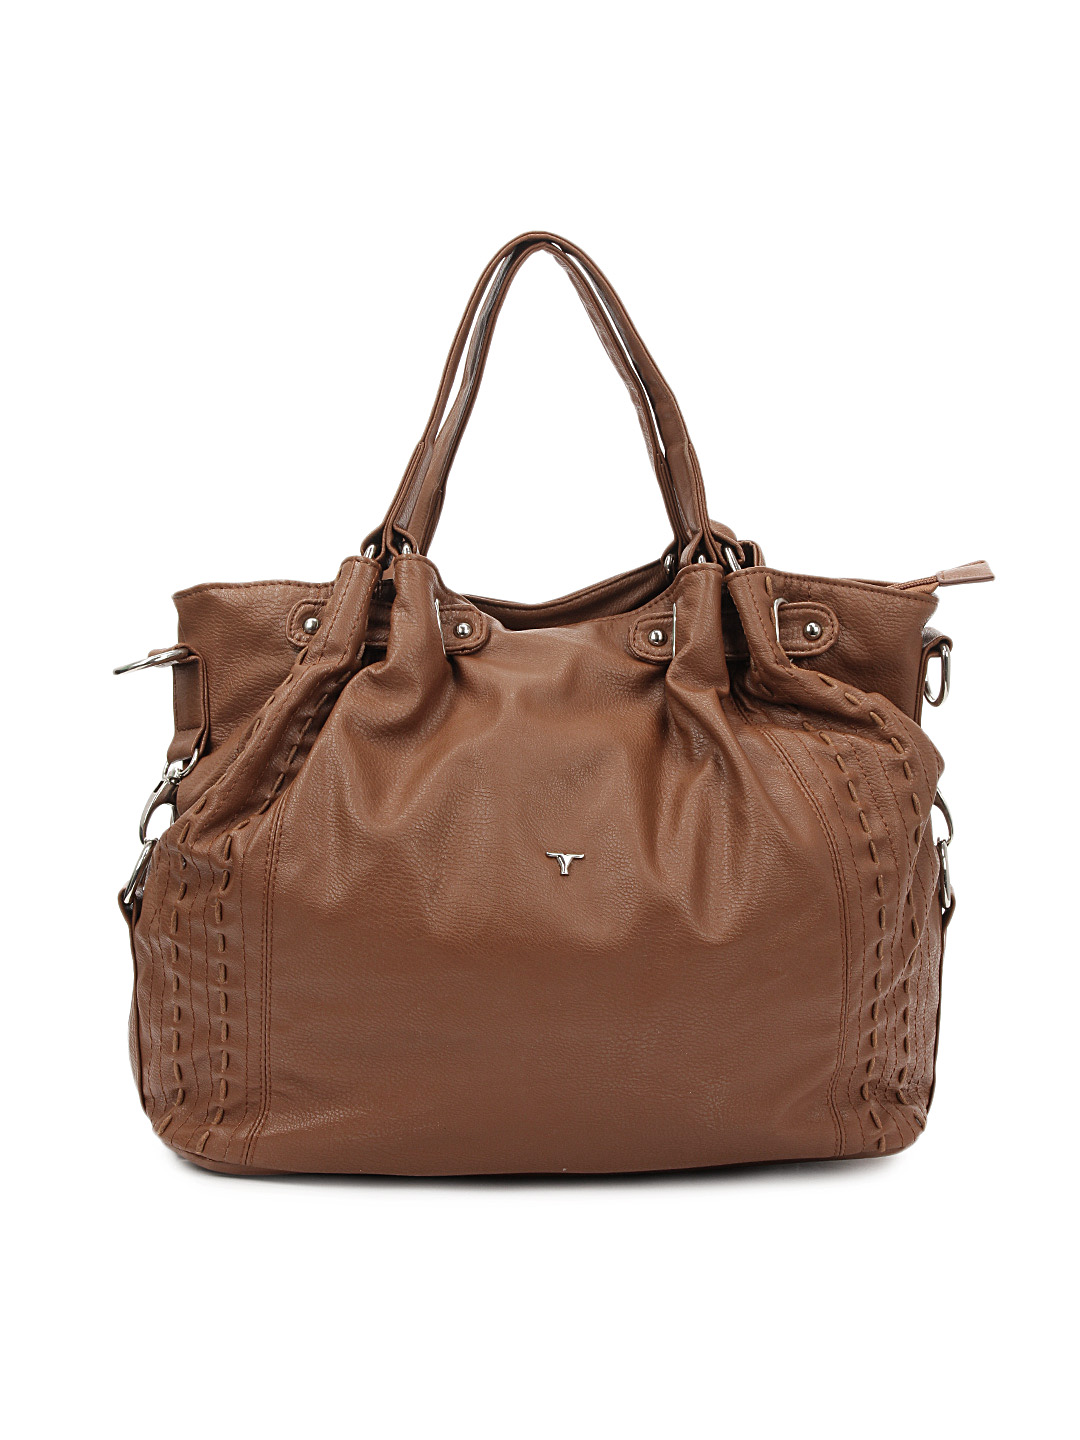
Bulchee Women Brown Handbag
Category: Accessories / Bags / Handbags
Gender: Women
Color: Brown
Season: Summer 2012
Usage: Casual